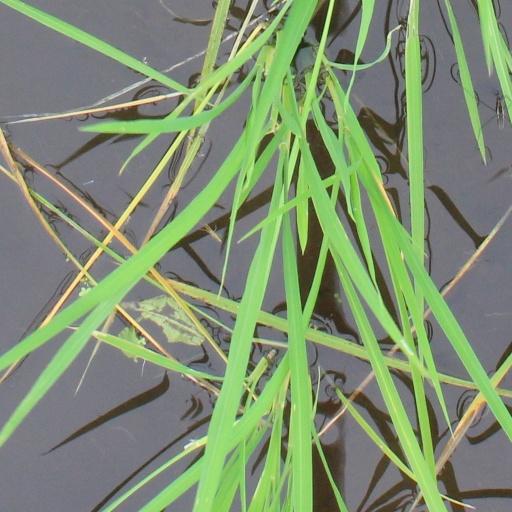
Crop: rice